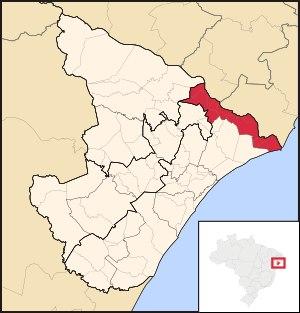
La microrégion de Propriá est l'une des sept microrégions qui subdivisent l'Est de l'État du Sergipe au Brésil.